Kajal Ahmad

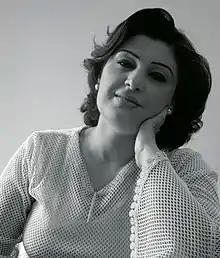
a photo of Kajal Ahmad, taken with the camera of a Spanish photographer in 2005.

Her poetry is embedded in Kurdish traditions, and her subject matter deals with themes of exile, isolation, homeland and conflicting emotions. She has published seven books of poetry, and her work is also included in anthologies of important Iraqi poets.